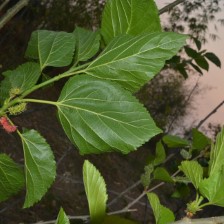
Variety: ChiangMaiBuriram60